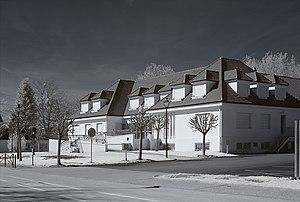
Mairie, Abergement-la-Ronce (Jura, Franche-Comté, France) photographié avec un filtre infrarouge 720 nm. Català: Ajuntament, Abergement-la-Ronce (Jura, Franc Comtat, França) fotografiada amb un filtre infraroig 720 nm. Español: Ayuntamiento, Abergement-la-Ronce (Jura, Franco Condado, Francia) fotografiada con un filtro infrarrojo 720 nm.
Abergement-la-Ronce est une commune française située dans le département du Jura en région Bourgogne-Franche-Comté. Ses habitants sont appelés les Abergeois et Abergeoises.